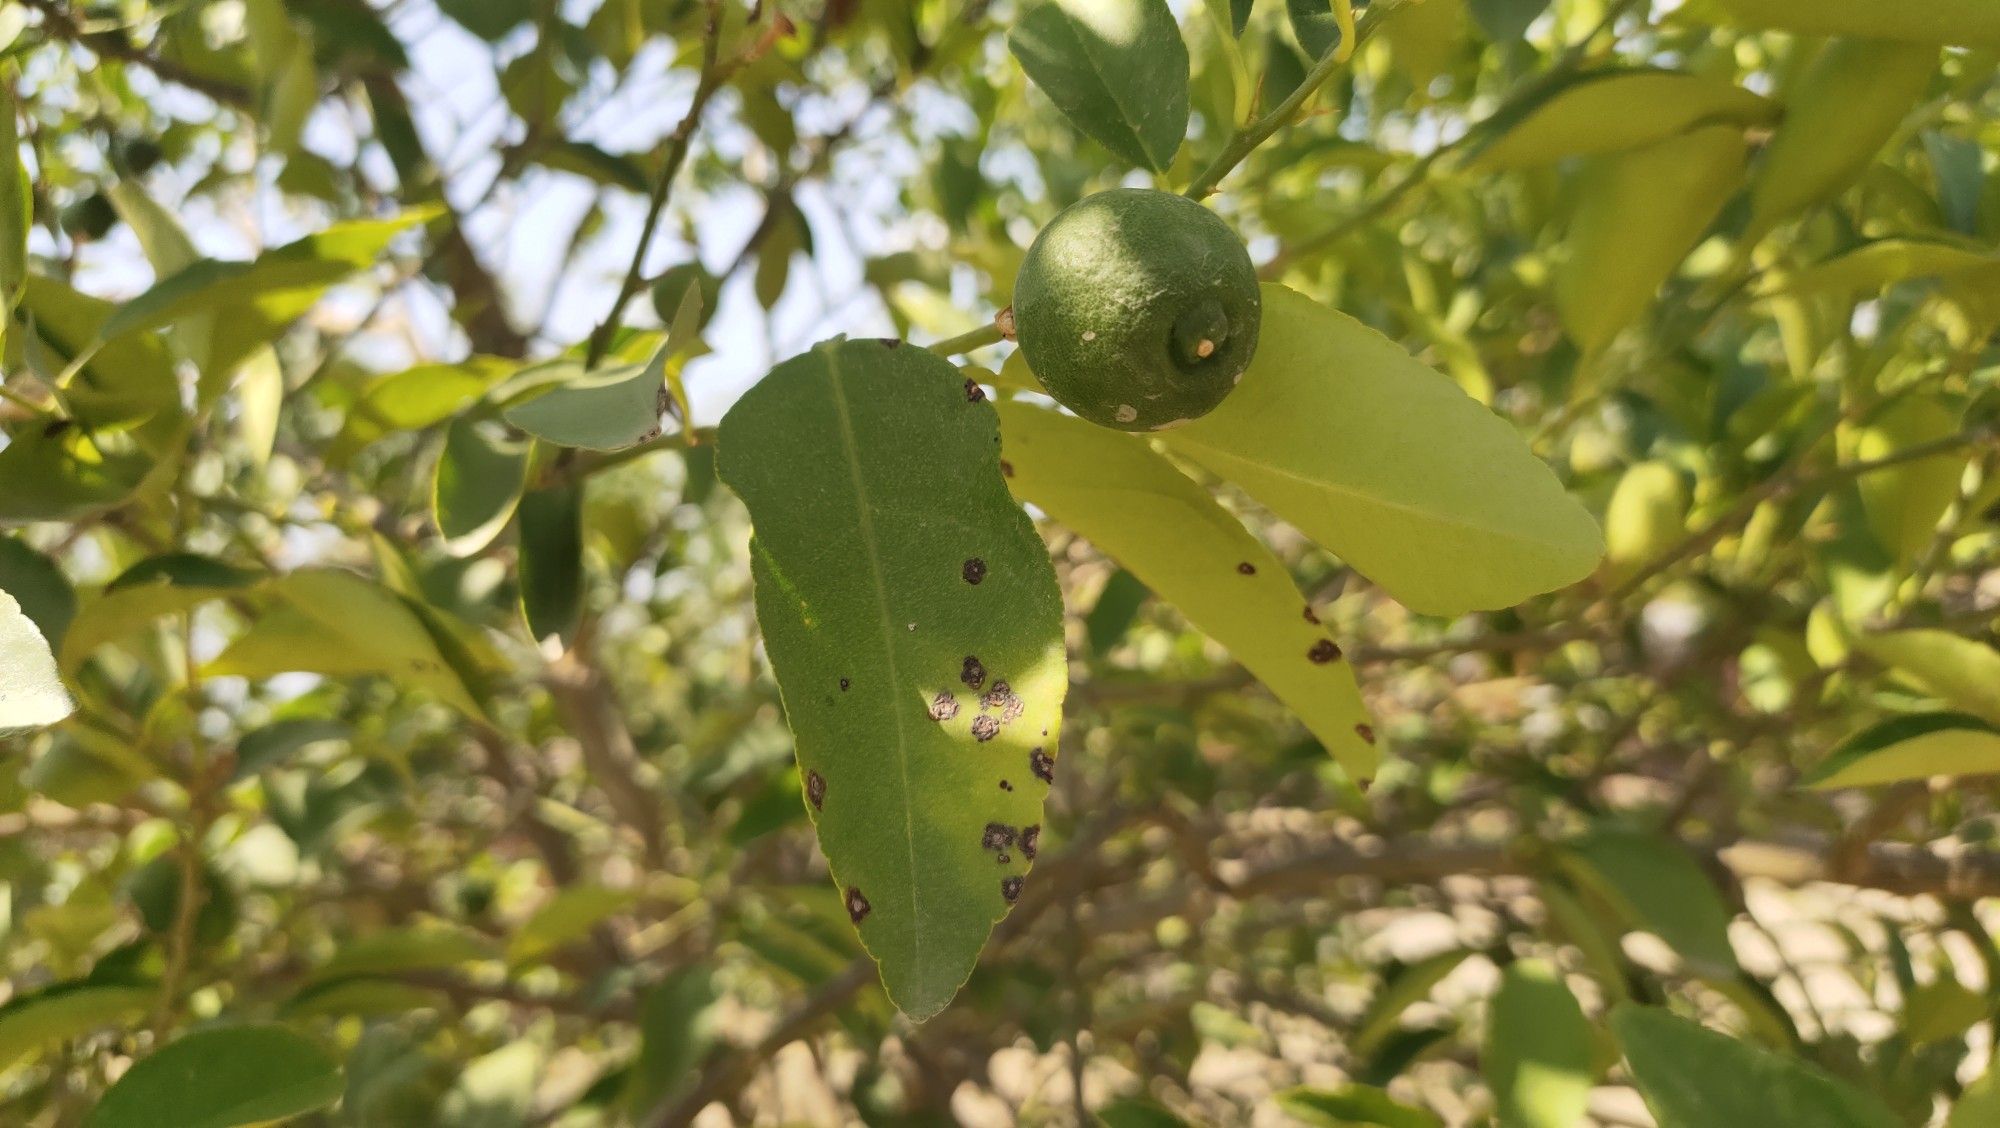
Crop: unknown
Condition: citrus_canker